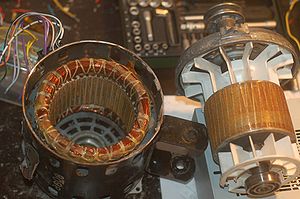
Asynkronmotor
Adskilt 250 watt asynkronmotor fra en vaskemaskine. 12 viklinger findes i statoren til venstre. Til højre ses induktionsrotoren på dens aksel. Monteret på akslen ses også ventilatorblade (hvide) til køling af motoren.
En asynkron motor er en elektromotor, der virker ved at viklingerne i statoren skaber et roterende magnetfelt. Det inducerer en vekselstrøm, som løber i rotoren. Strømmen i rotoren laver et andet magnetfelt, der sammen med feltet fra statorviklingen skaber den kraft, der driver rotoren rundt.